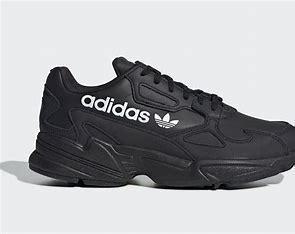
Brand: Adidas
Model: Falcon